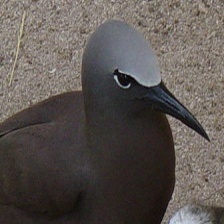
Species: BROWN NOODY
Scientific name: ANOUS STOLIDUS